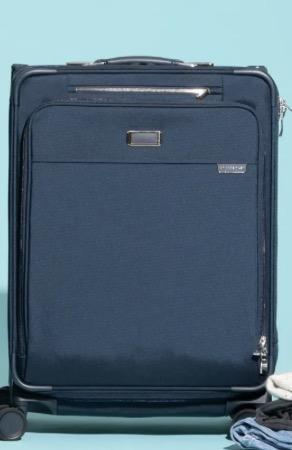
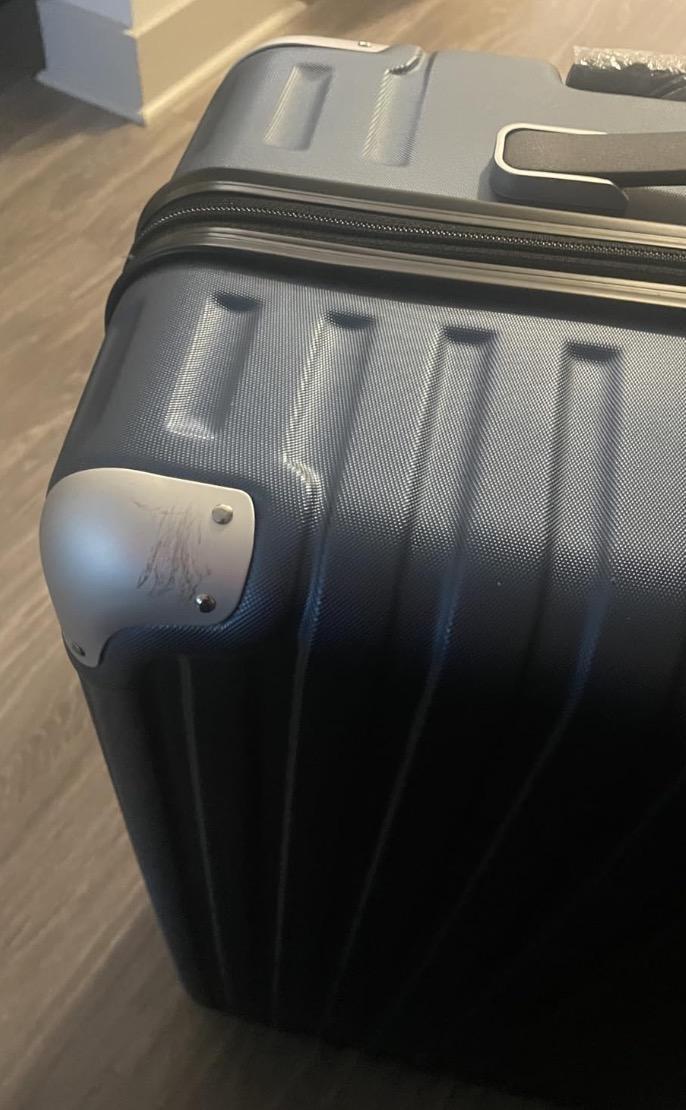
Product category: items_tea
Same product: no